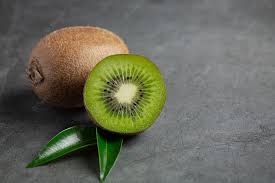
Label: Kiwi